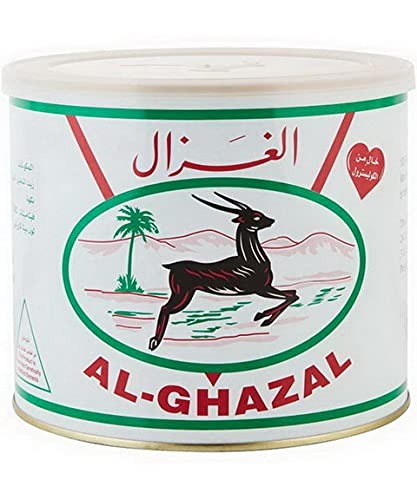
Item Name: al ghazal ghee (100% pure vegetable oil) - 60oz
Product Description: Ghee (100% Pure Vegetable Oil) - 60oz by Al Ghazal. Cheap Al Ghazal Ghee (100% Pure Vegetable Oil) - 60oz 6251080051077
Value: 1700.0
Unit: Gram

Price: 23.99